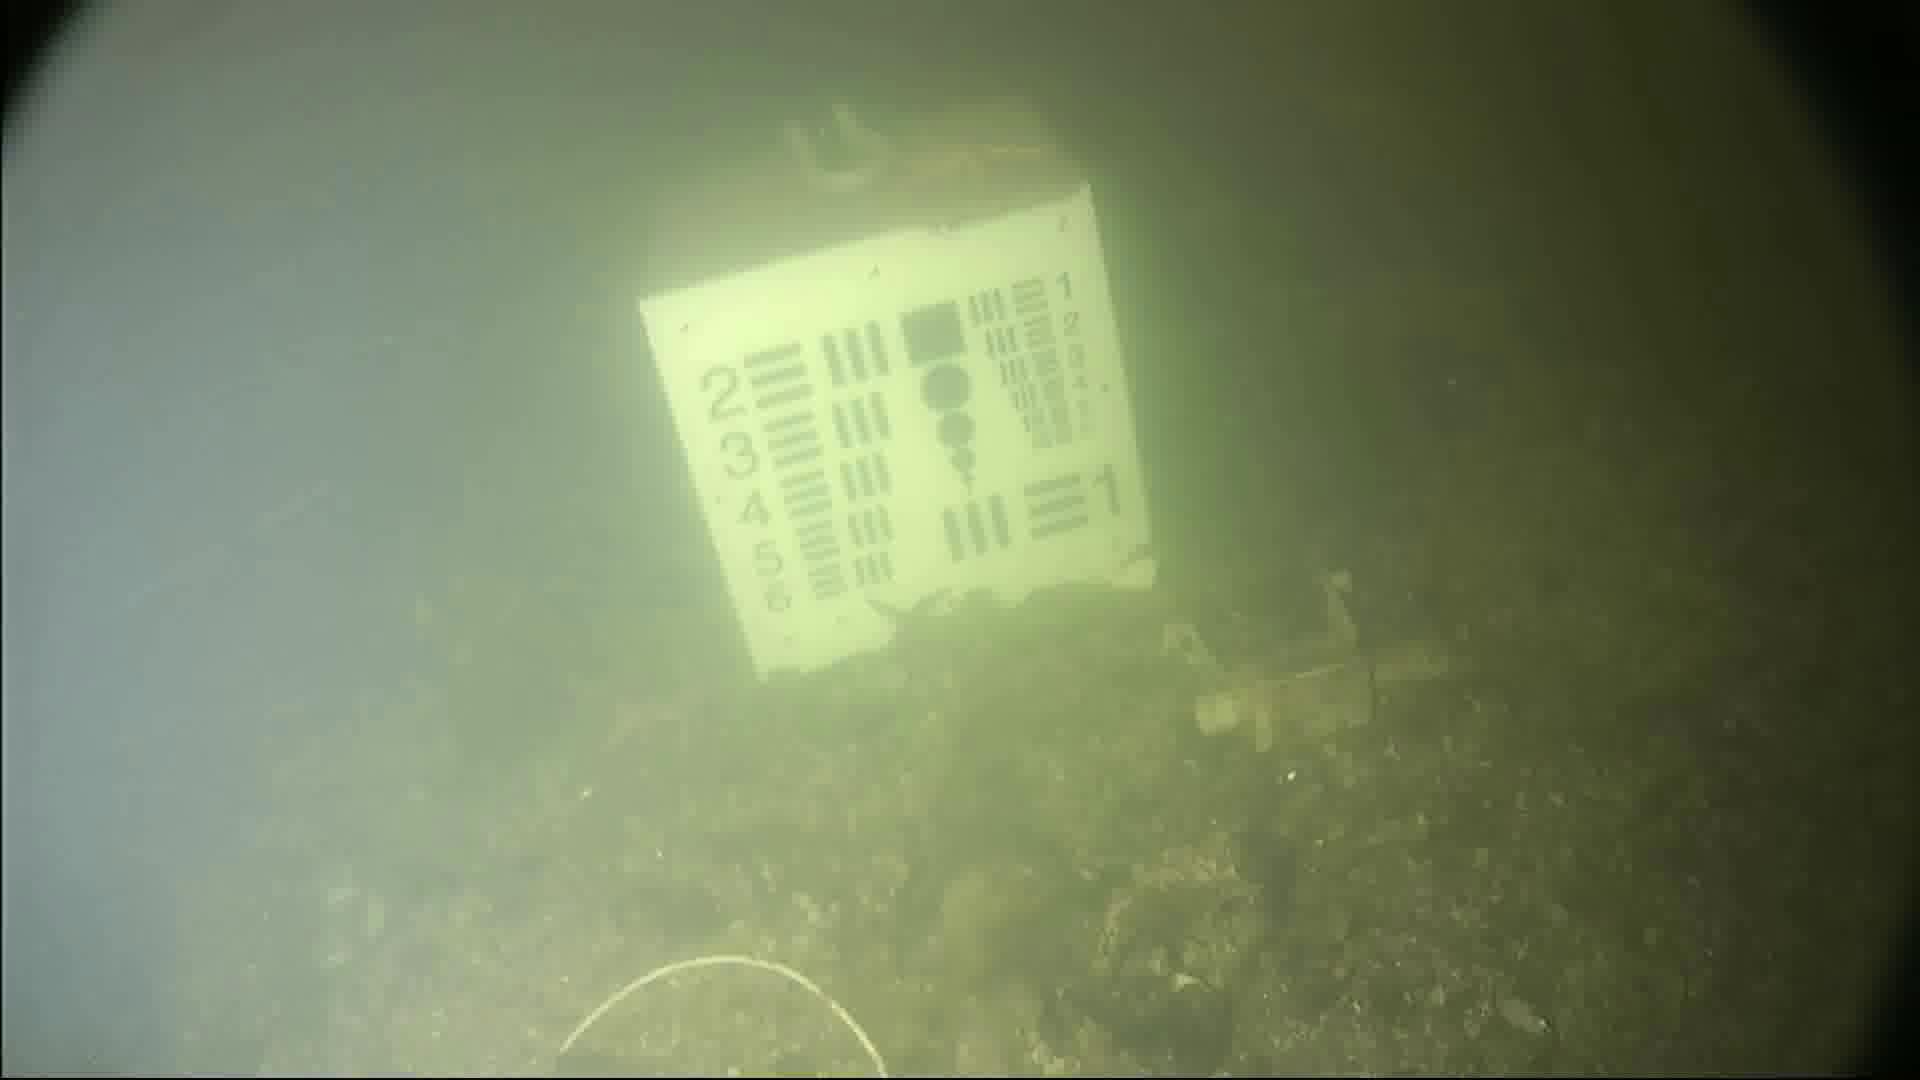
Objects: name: starfish